Kim Il Sung

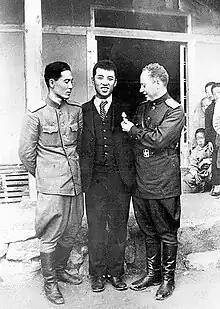
Kim Il Sung (center) receiving a medal from Soviet officers in Pyongyang, October 1945

The Soviet Union declared war on Japan on 8 August 1945, and the Red Army entered Pyongyang on 24 August 1945. Stalin had instructed Lavrentiy Beria to recommend a communist leader for the Soviet-occupied territories and Beria met Kim several times before recommending him to Stalin.